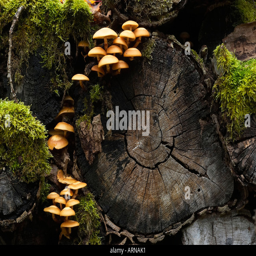
mushrooms on a tree trunk